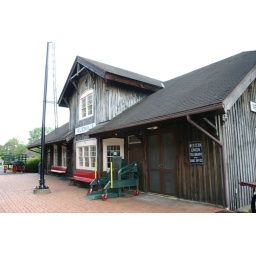
Hocking Valley Railway in Nelsonville. Hocking Valley Scenic Railway gives weekend train rides. Between Canal Street and the river in Nelsonville.